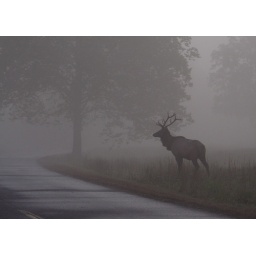
A young bull crossing the valley road in the Cataloochee section of Smoky Mountain National Park.